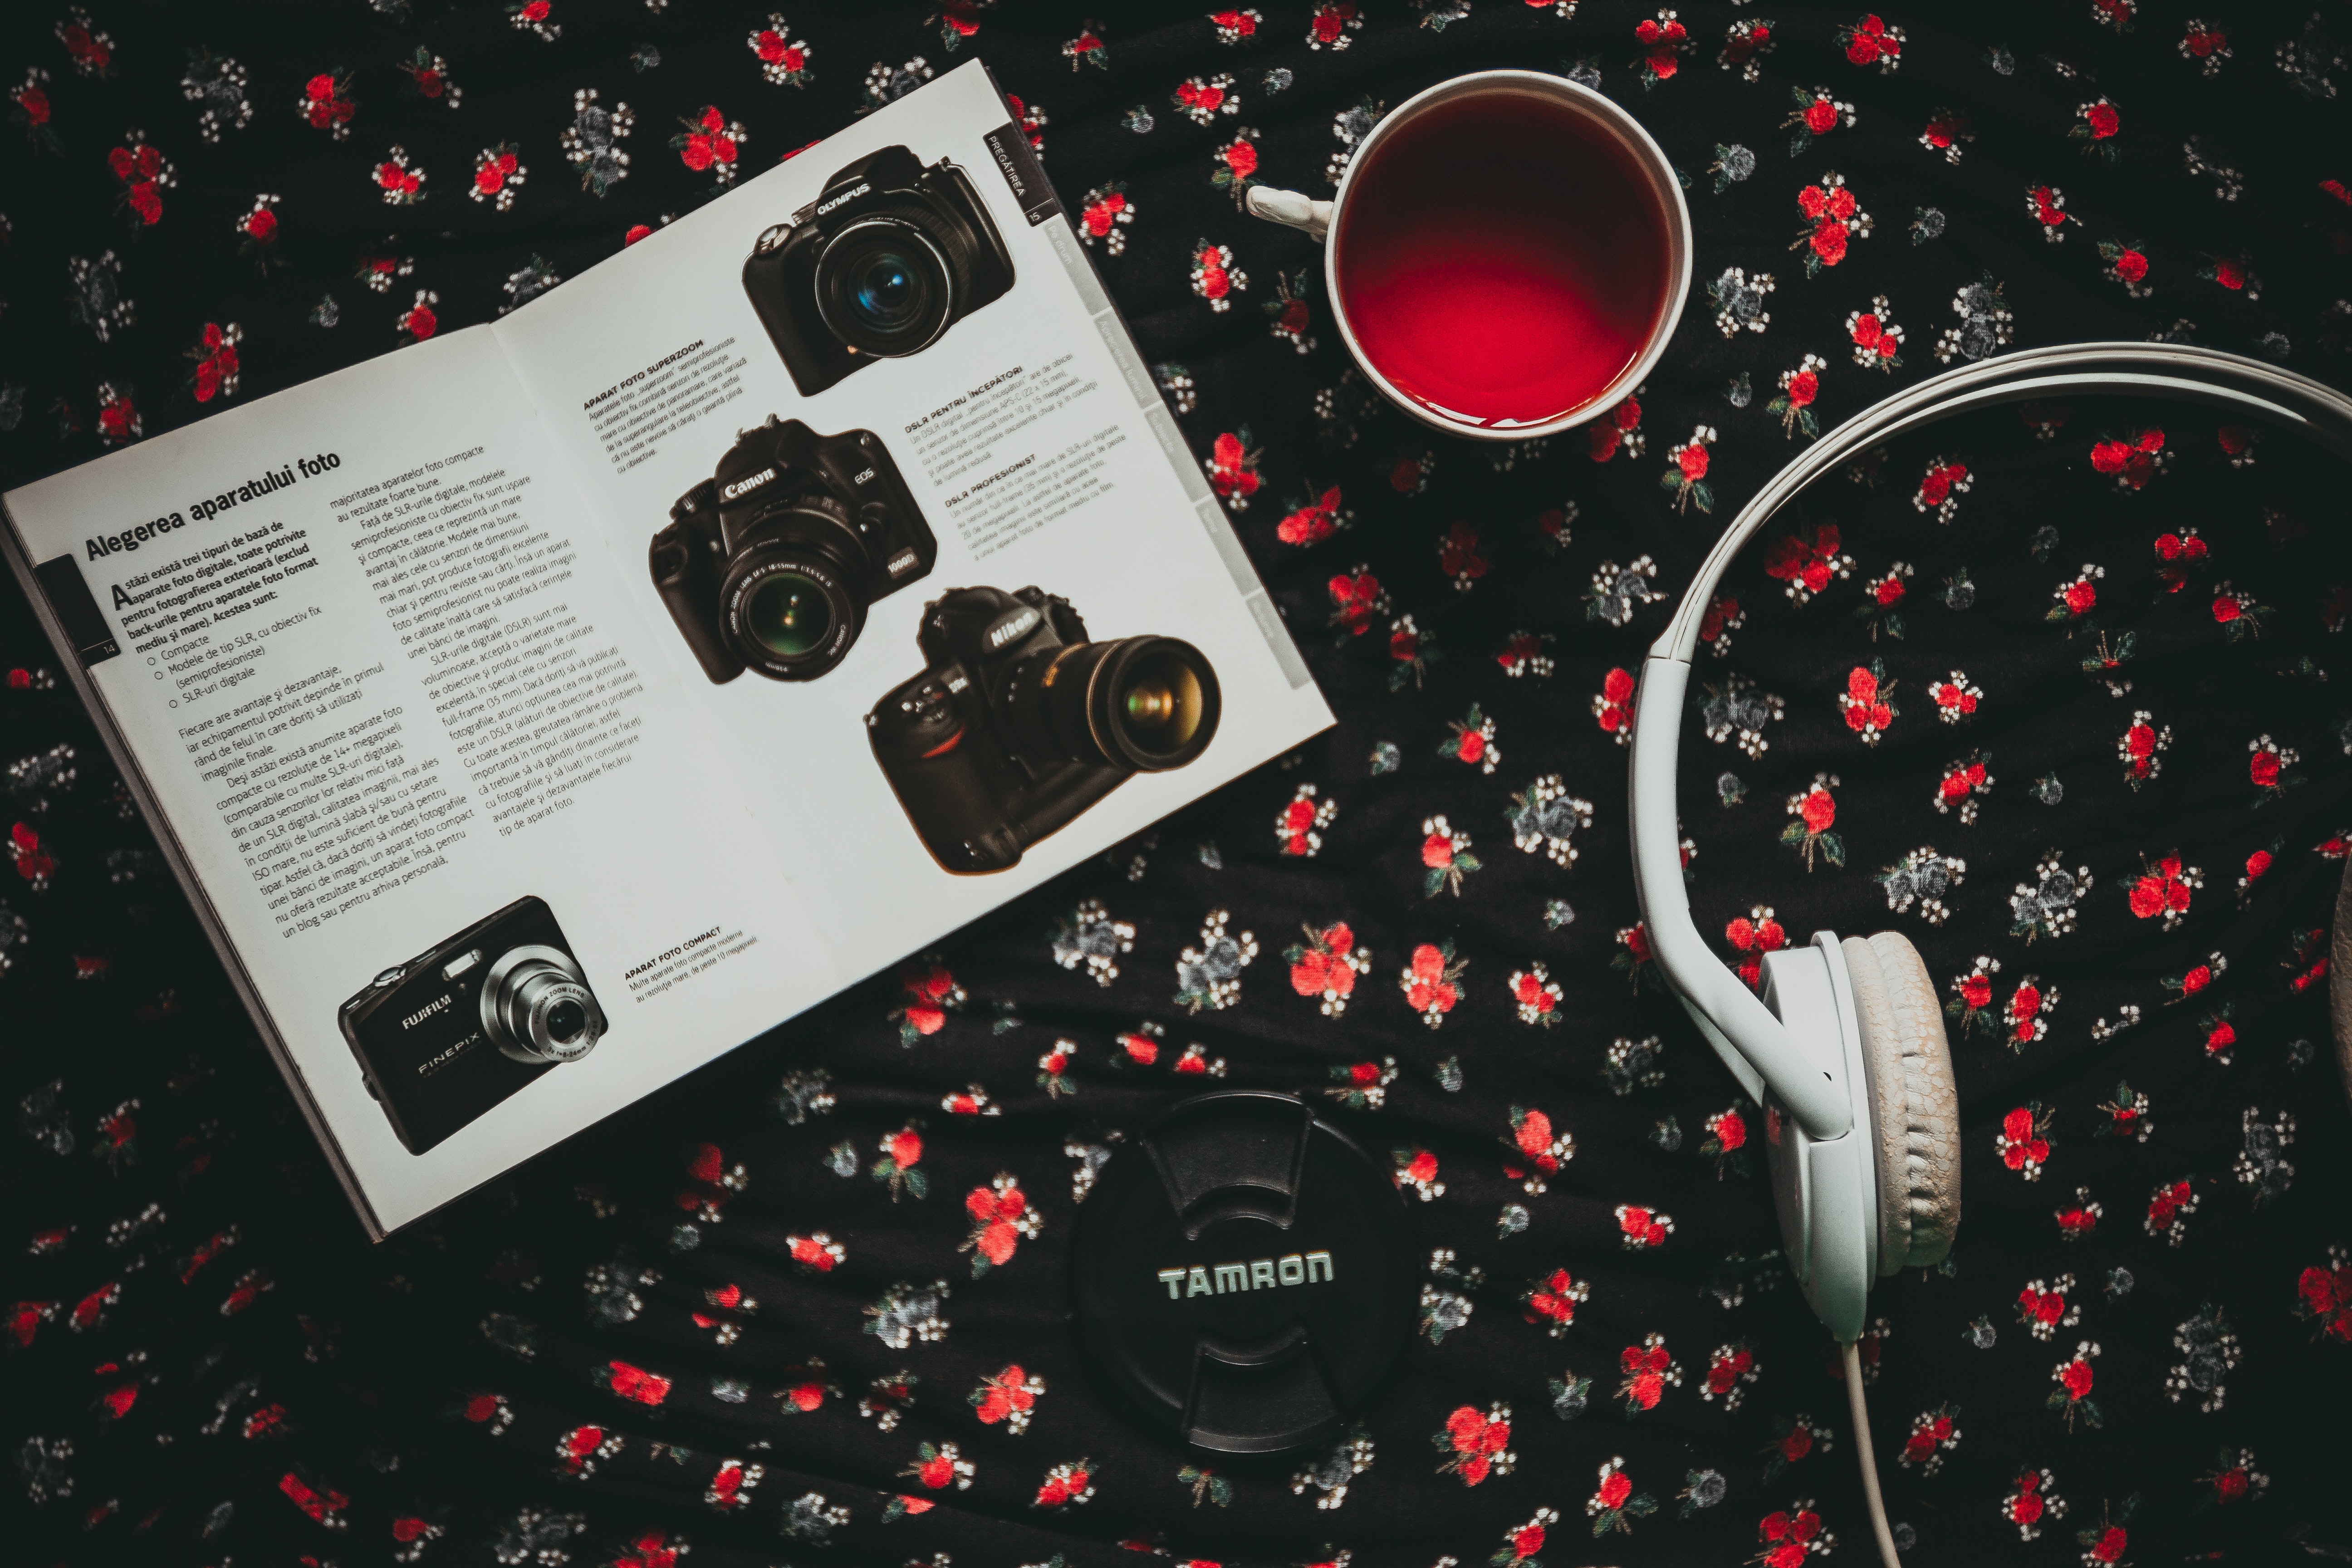
red, font, design, space, brand, graphic design, graphics, computer wallpaper, product